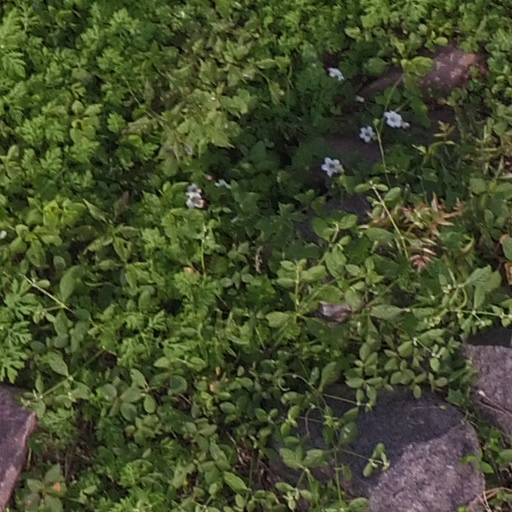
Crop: maize; corn